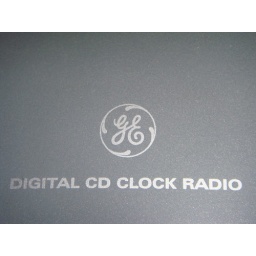
This is a little description on my radio/CD player/alarm clock at my house written in Helvetica.